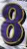
Number: 8